Dachra

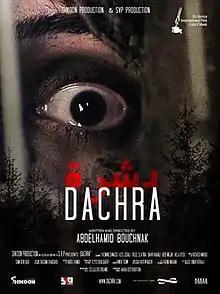
Poster

Dachra is a 2018 Tunisian horror film, written and directed by Abdelhamid Bouchnak as his first feature film.